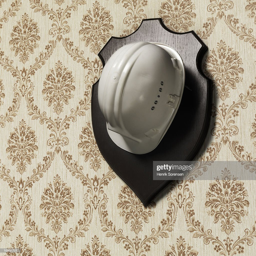
hard hat hanging as a trophy on wall